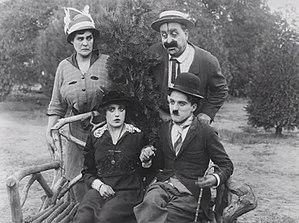
Charlot et Mabel en promenade est une comédie burlesque américaine de et avec Charlie Chaplin, sortie le 5 décembre 1914.